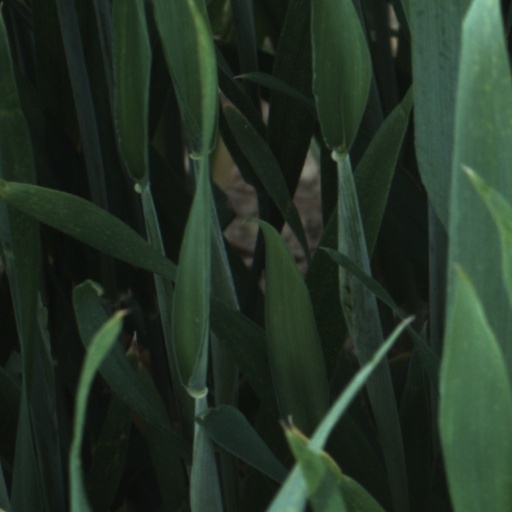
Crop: wheat